Rupununi

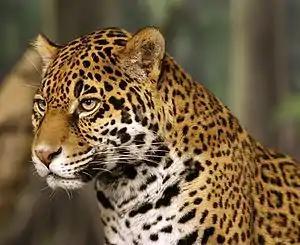
The elusive Jaguar

The Rupununi is home to relatively healthy populations of the South America's giant mammals, including the largest feline terrestrial predators, the jaguar and the puma. Both the jaguar and the puma are extremely elusive cats, adept at hunting anything from turtles to domesticated dogs. However they are seen as threats to livestock, and are hunted, which has ultimately resulted in a decline in their population numbers. Another large mammal that lives in the Rupununi is the giant otter, which is the largest otter in the world. Various species of primates and smaller terrestrial herbivores and insectivores such as the tapirs, also live and forage along the Rupununi river.